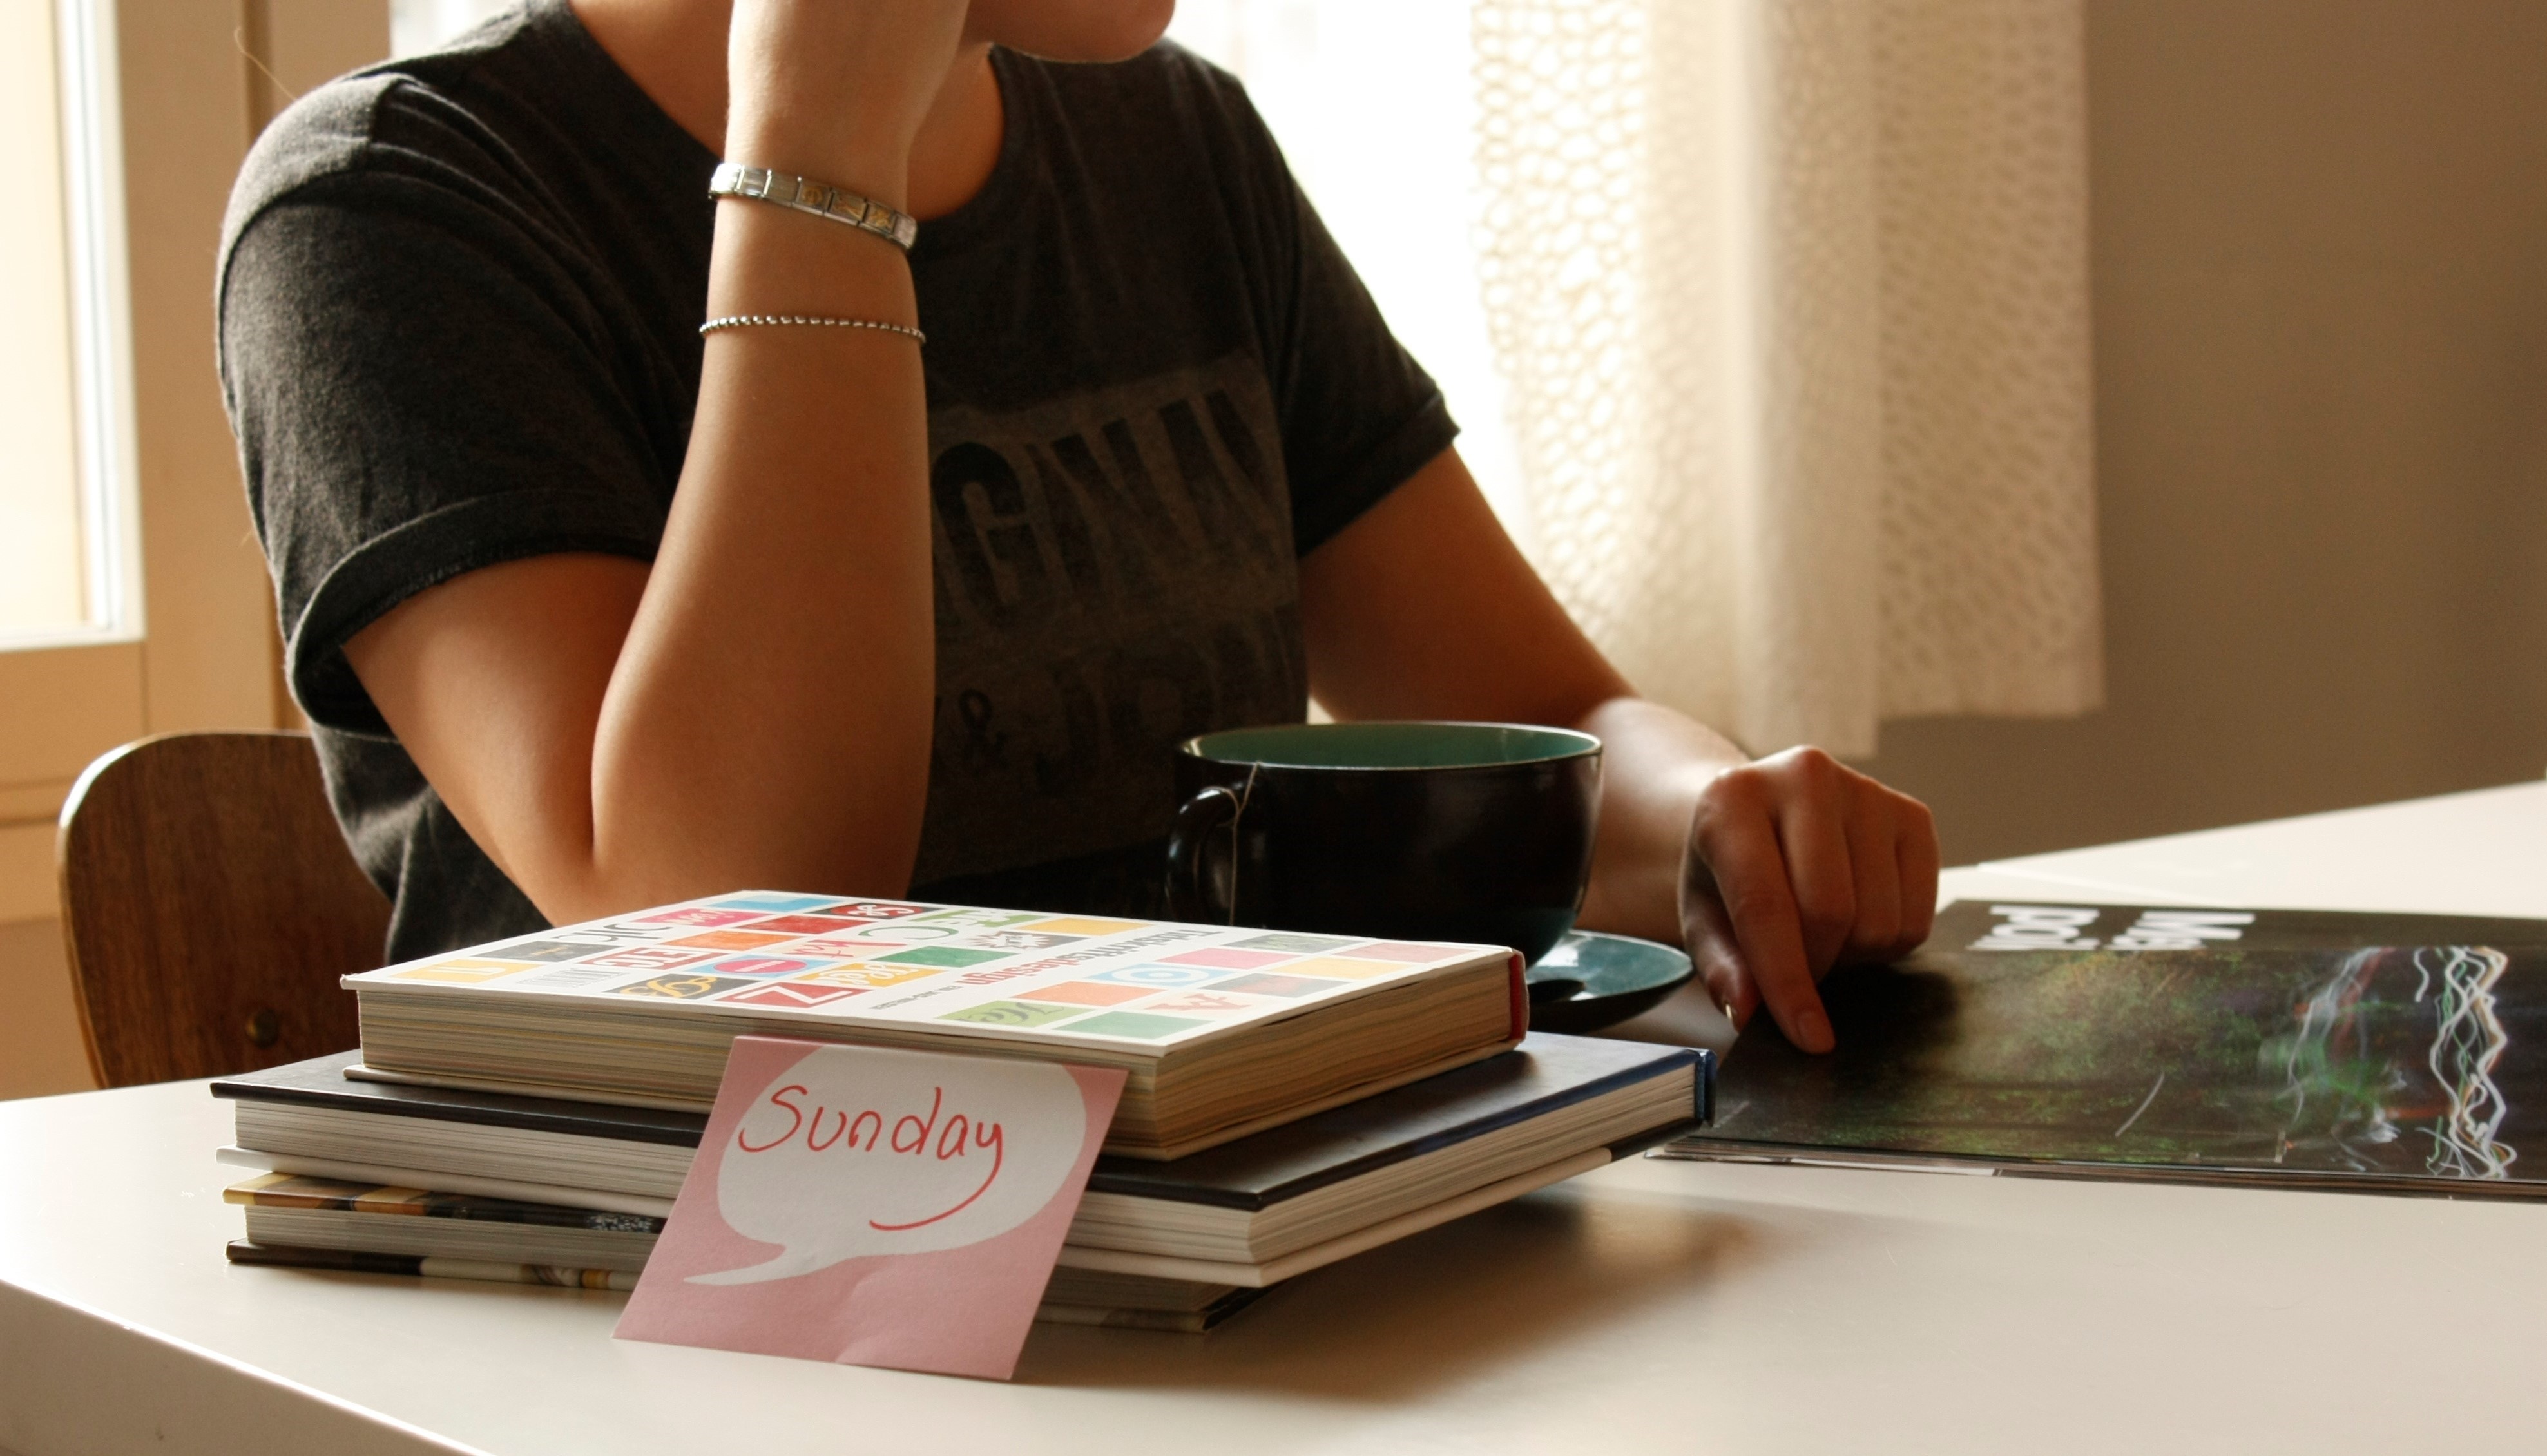
writing, brand, design, learning